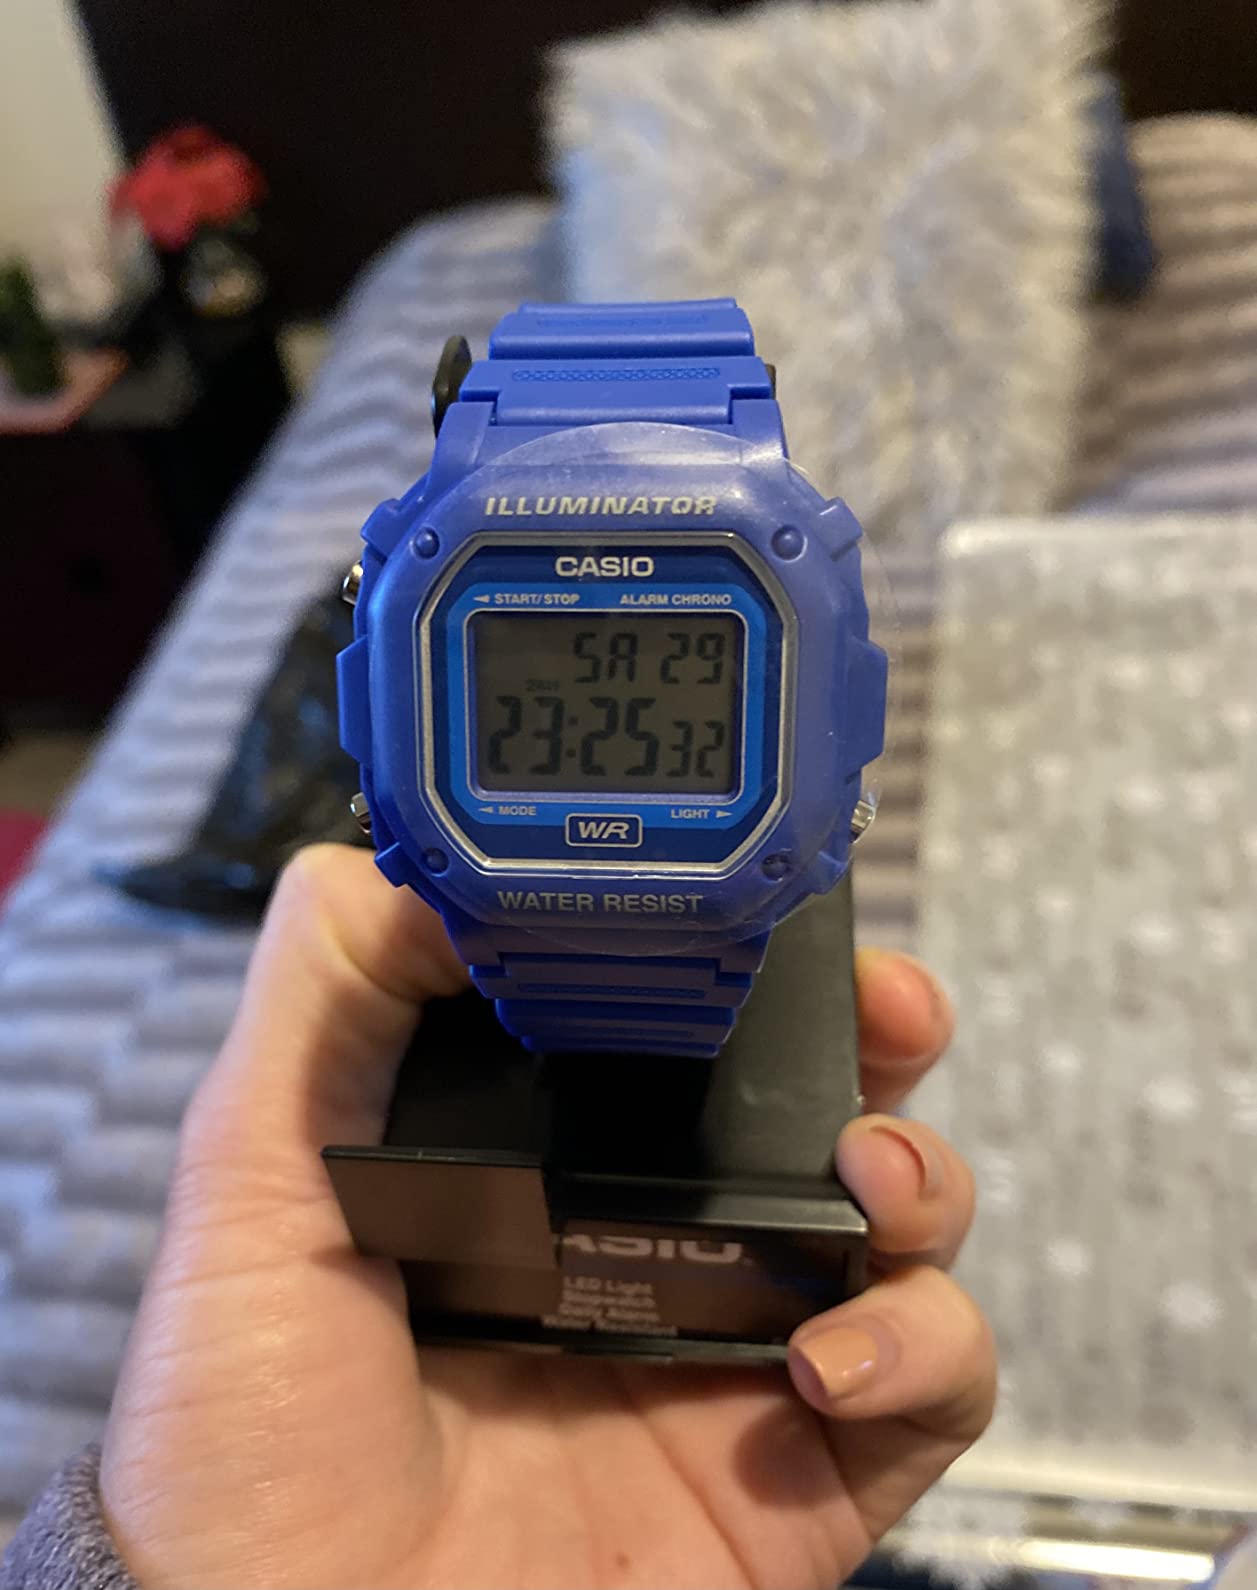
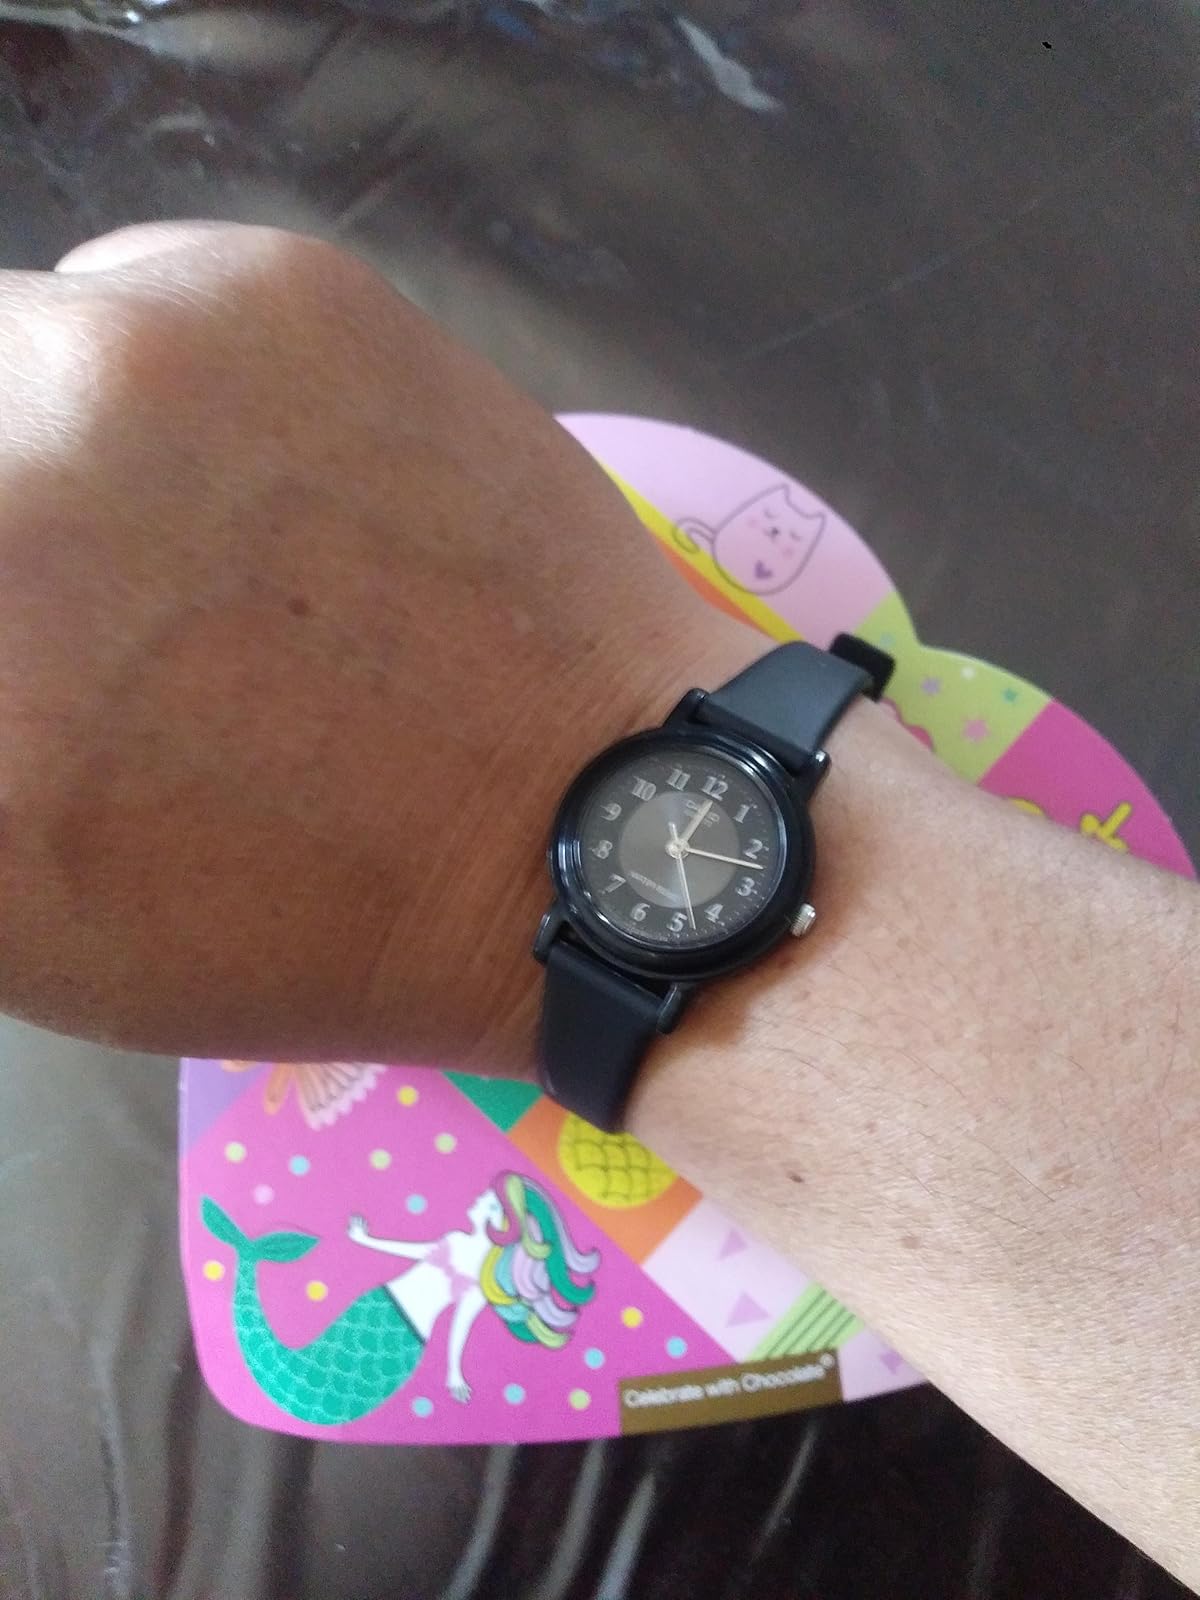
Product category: accessories_watch
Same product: no